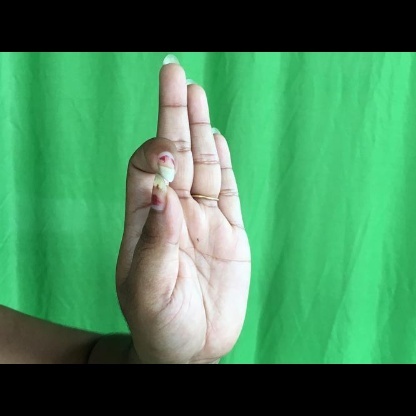
Mudra: Aralam